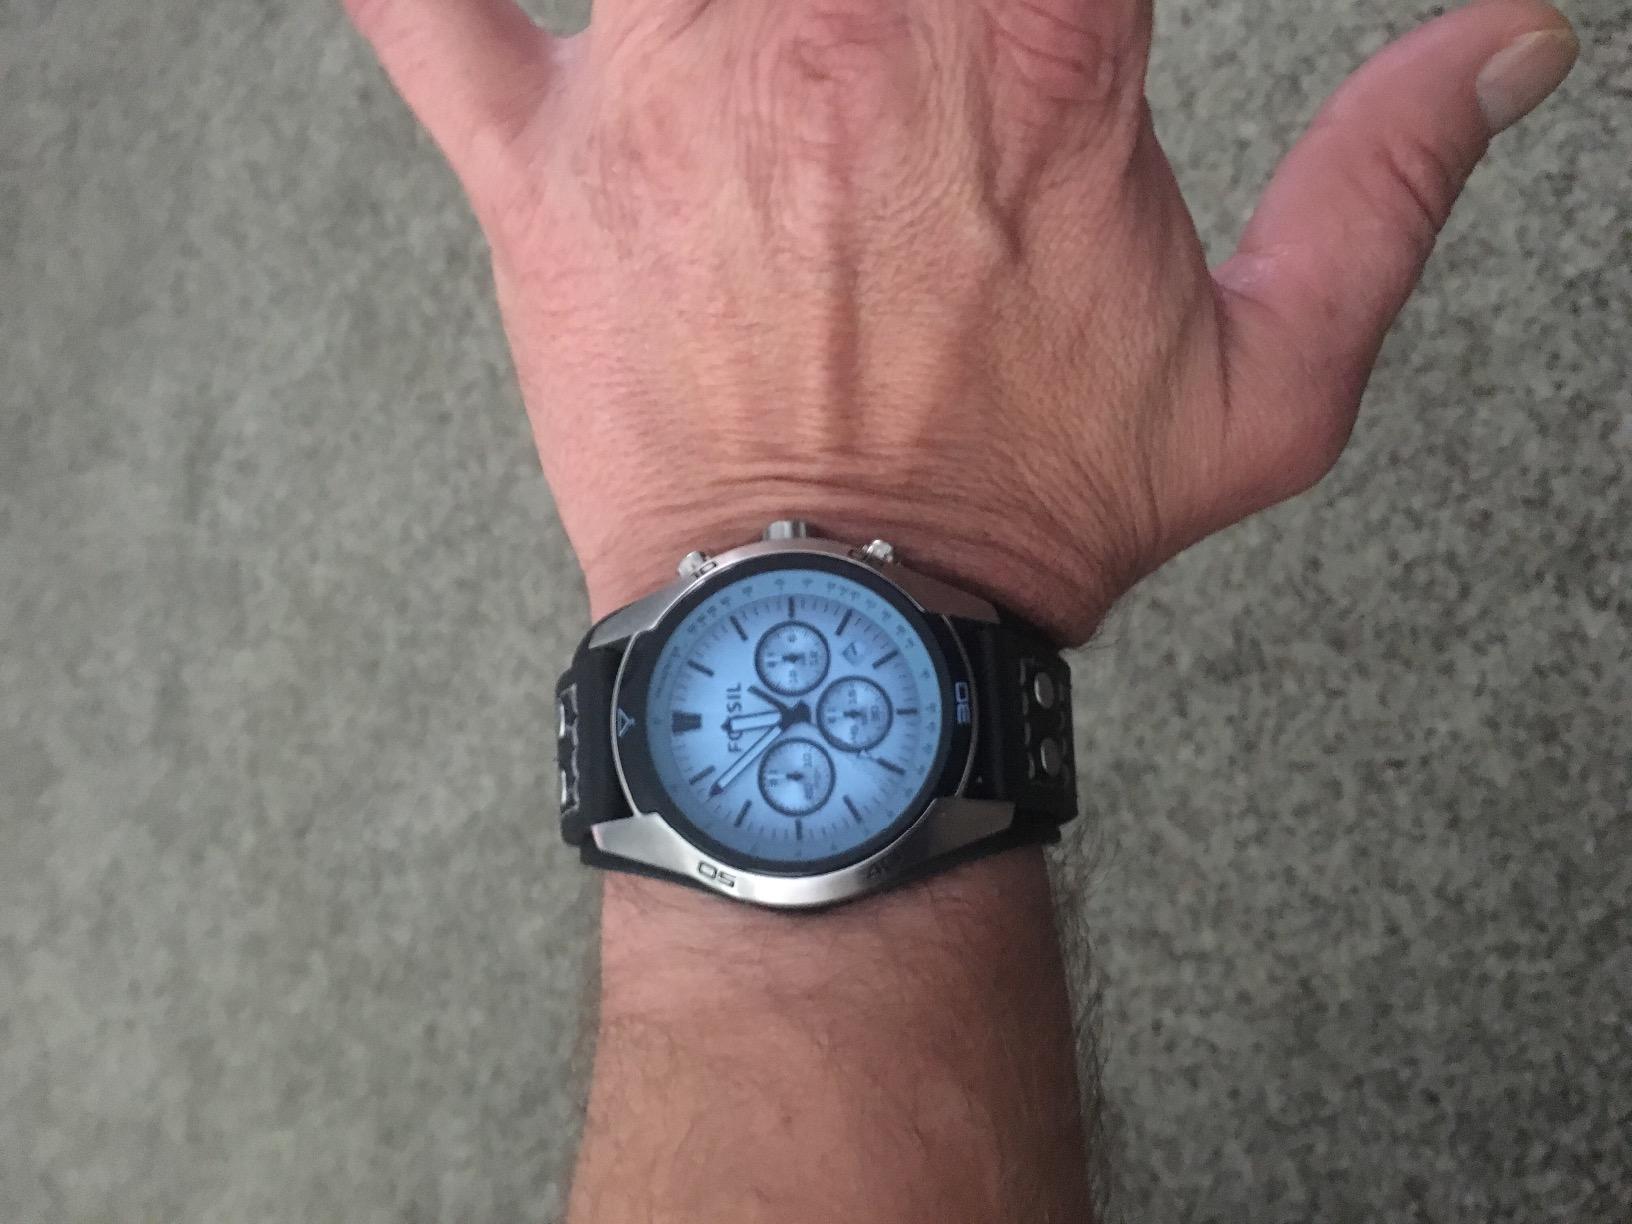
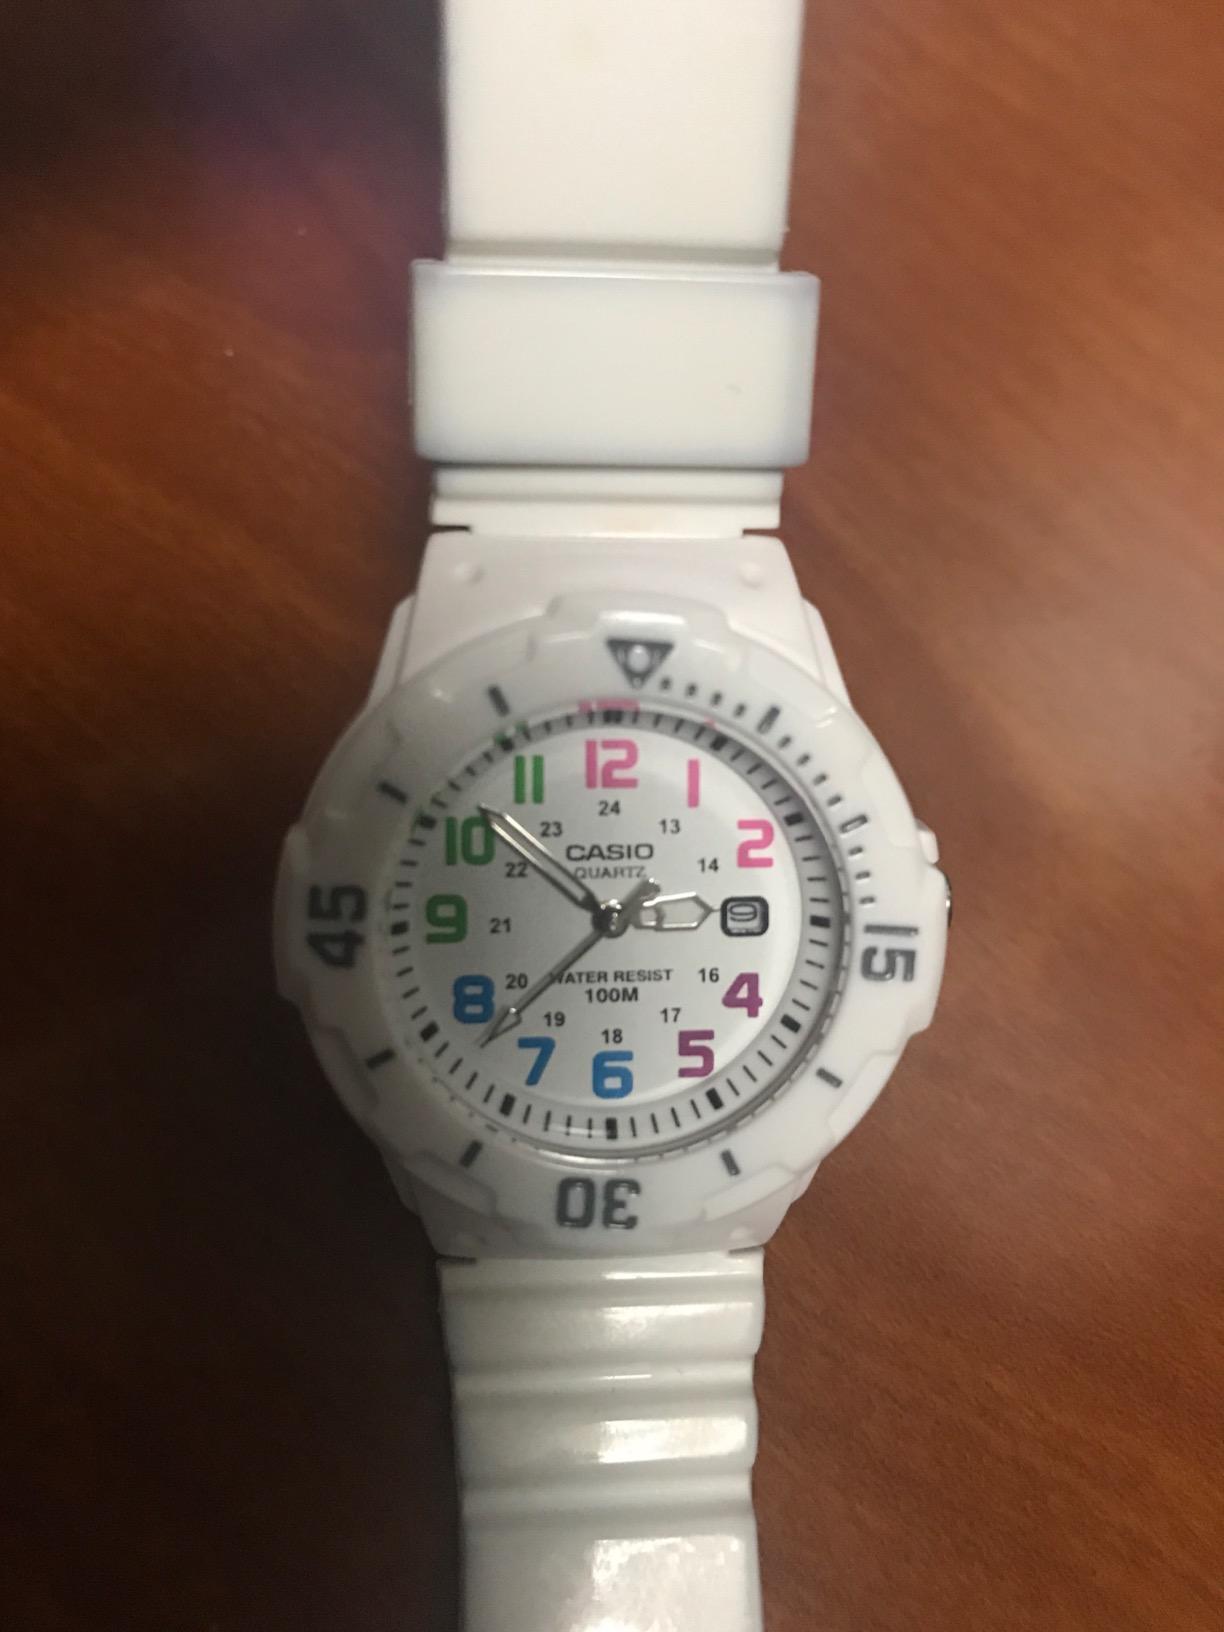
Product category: accessories_watch
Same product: no